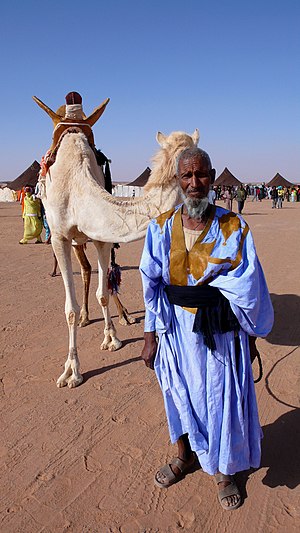
Sahrawi
En mand fra sahrawifolket
Sahrawierne er et nomadefolk, som primært lever i Vestsahara og Mauretanien. Der er anslået 603.253 sahrawier.